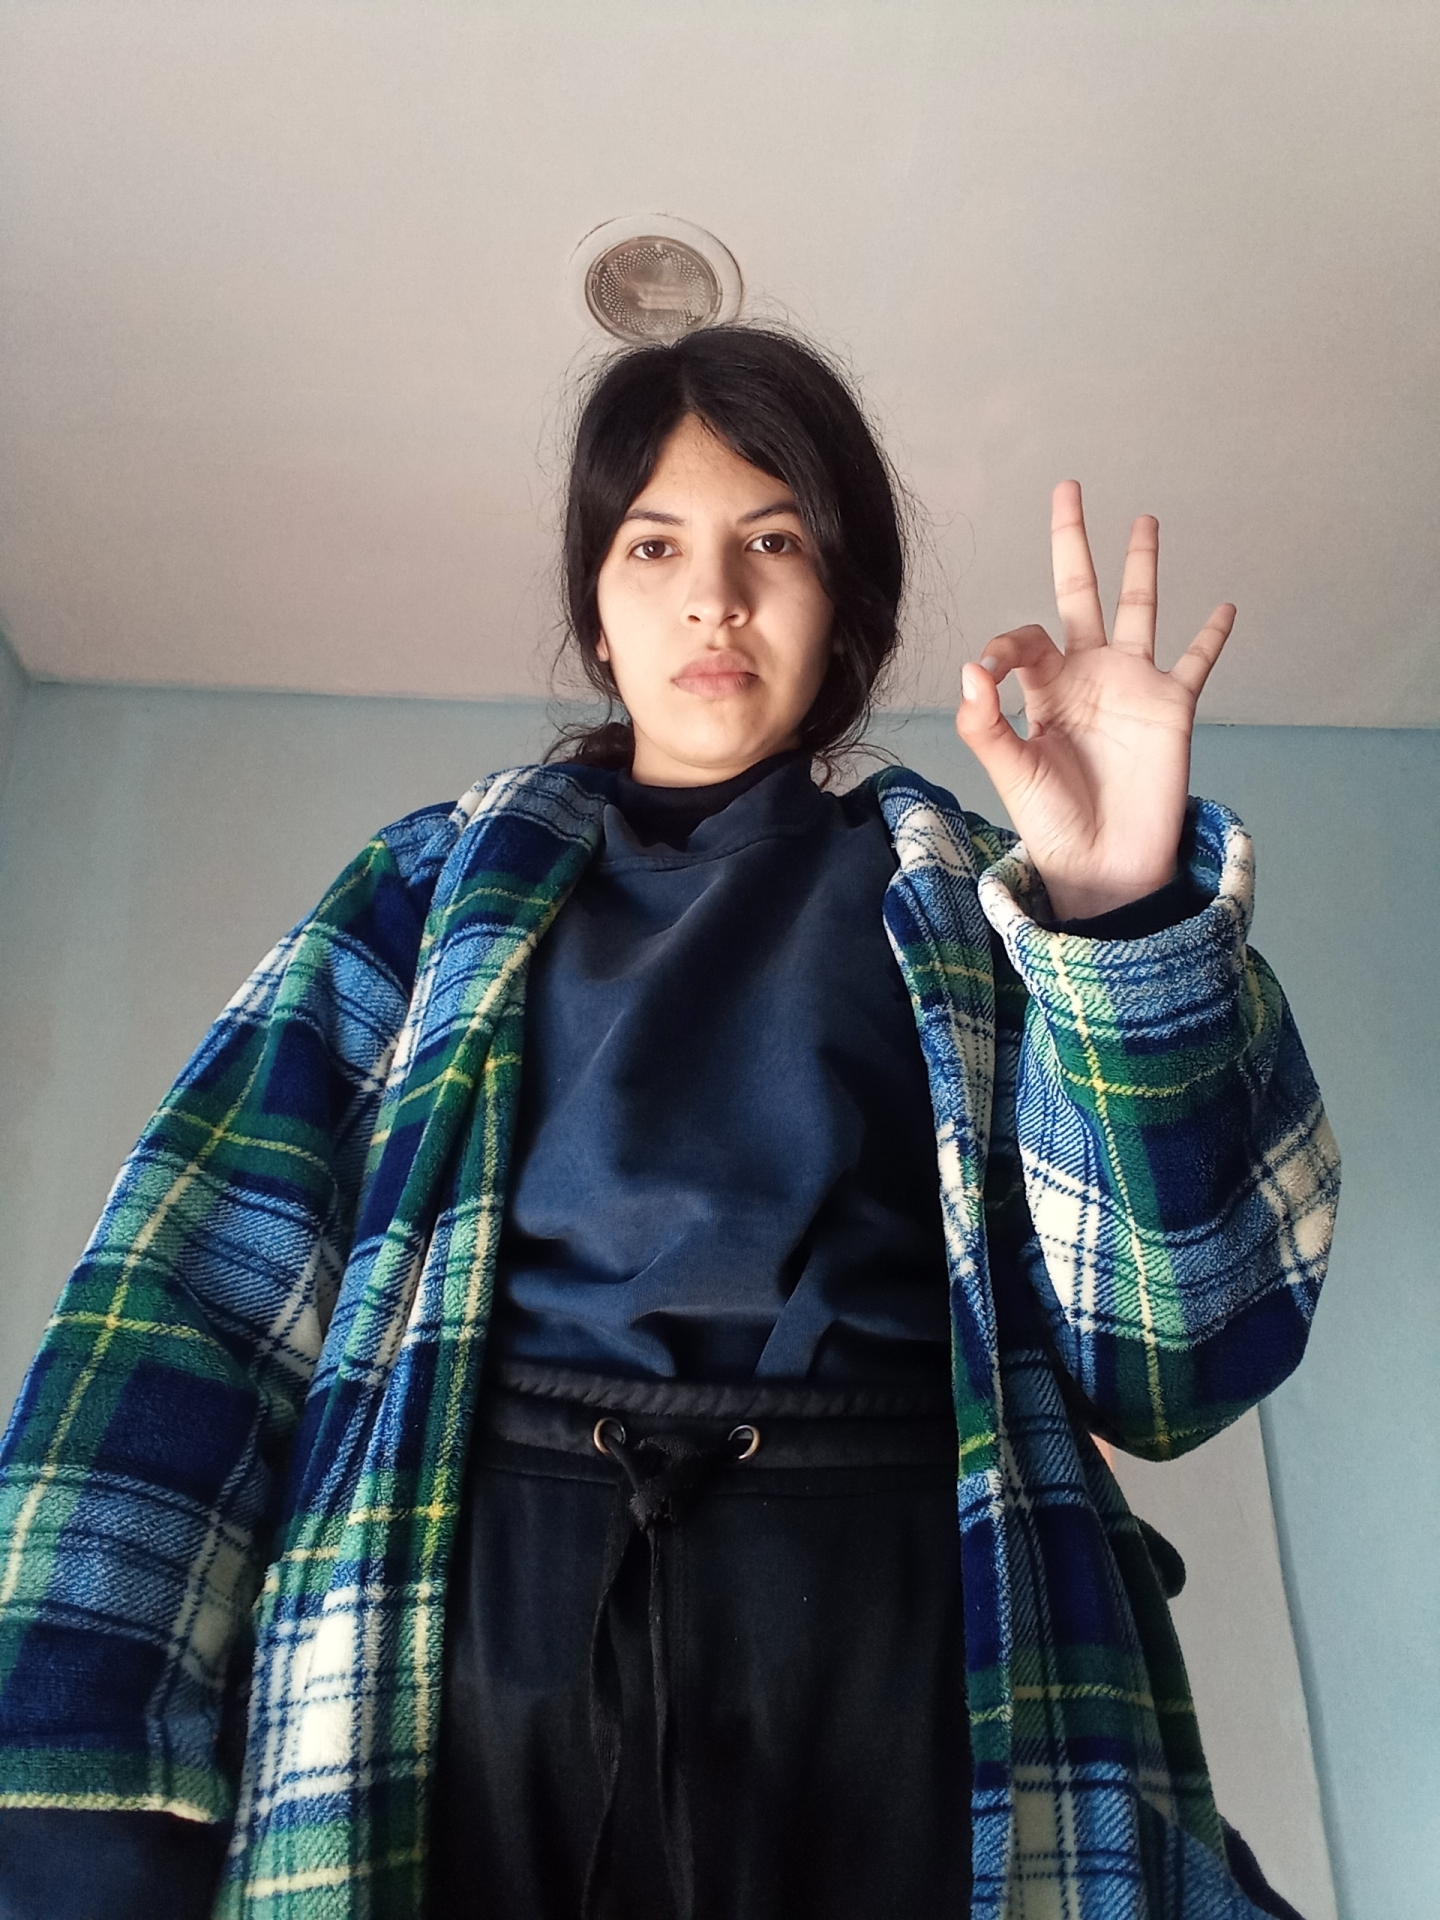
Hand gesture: ok